Eastern Railway (Israel)

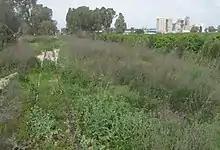
The southern end of the Hadera section in 2018, looking north towards Hadera East, the northernmost station on the line.

The Eastern Railway refers to a railroad in central Israel stretching from Lod to Hadera. The section between Kfar Saba and Lod, as well as a short section just north of Hadera are currently in use but the rest of the railway has not been operative since 1969. However, in 2019 a large-scale project began to rebuild and upgrade the railway along the entire route.